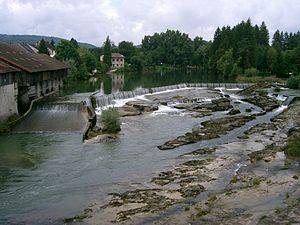
Les ""marmites"" de la rivière d'Ain à Pont-de-Poitte (Jura – France)"
L'Ain est une rivière française qui prend sa source en Bourgogne-Franche-Comté, entre les villages jurassiens de Conte et de La Favière à 681 mètres d'altitude, et se jette dans le Rhône à Saint-Maurice-de-Gourdans dans le département de l'Ain, après avoir parcouru 190 kilomètres. Elle a donné son nom au département de l'Ain. Les riverains et plus généralement les locuteurs des départements du Jura et de l'Ain la désignent sous la locution « rivière d'Ain », qui a pour avantage de lever l'ambigüité avec le département.